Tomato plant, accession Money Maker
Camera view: tilt-top (135 deg); turntable rotation: 90 degrees
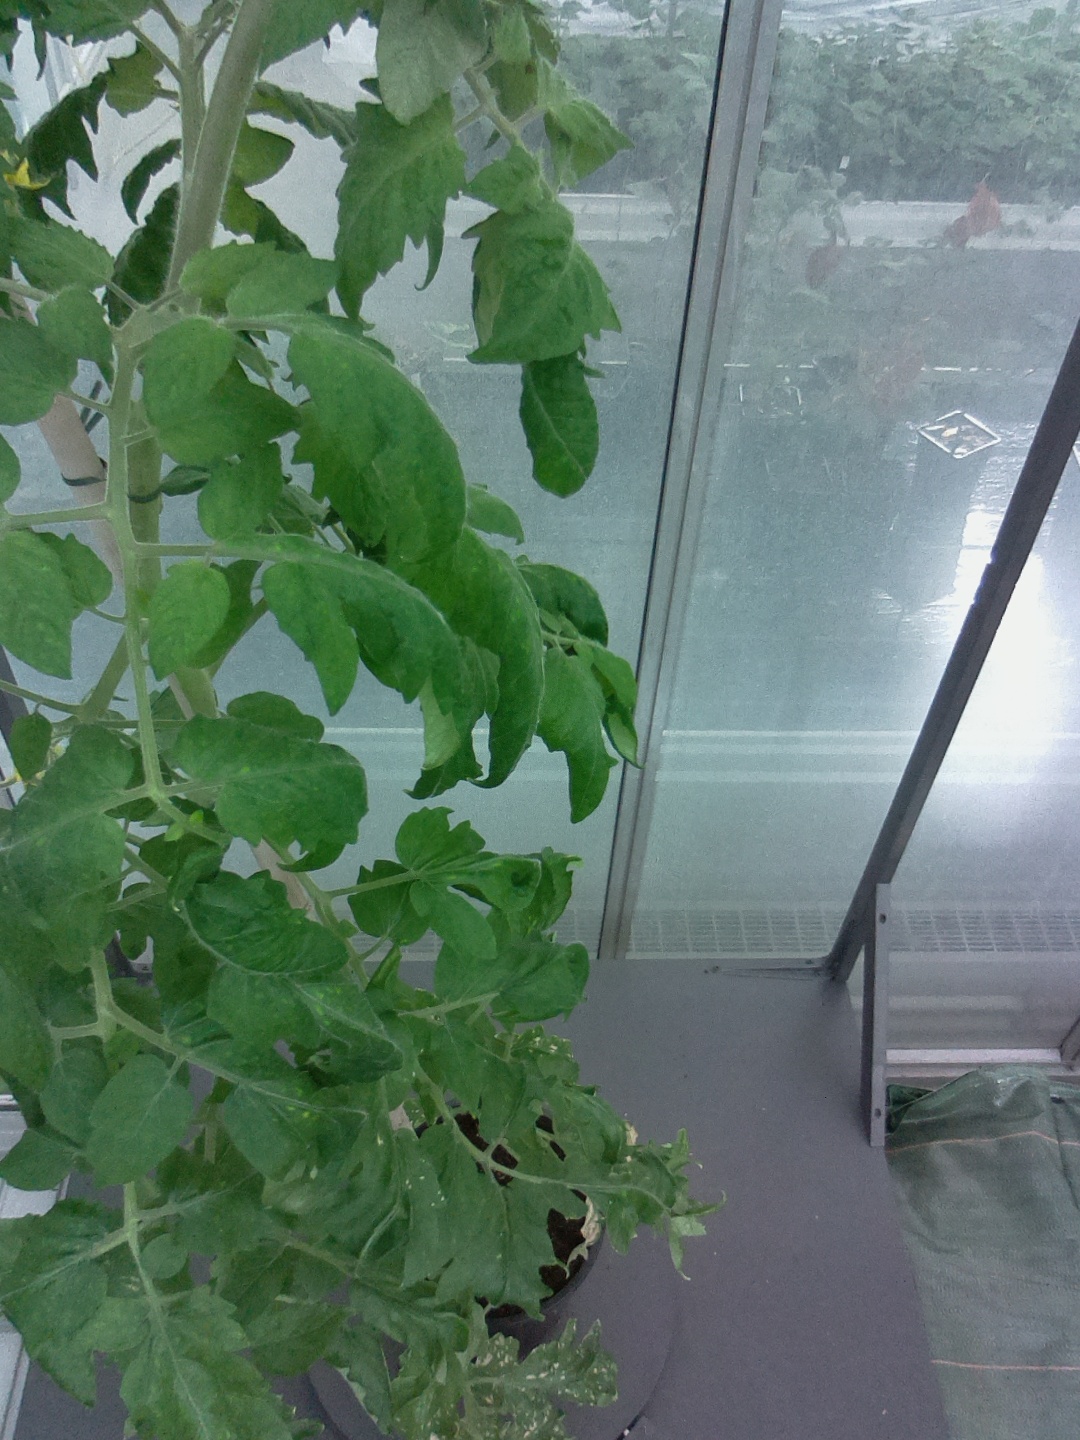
BBCH growth stage 66: Full flowering, 60%-70% of flowers open, more petals falling